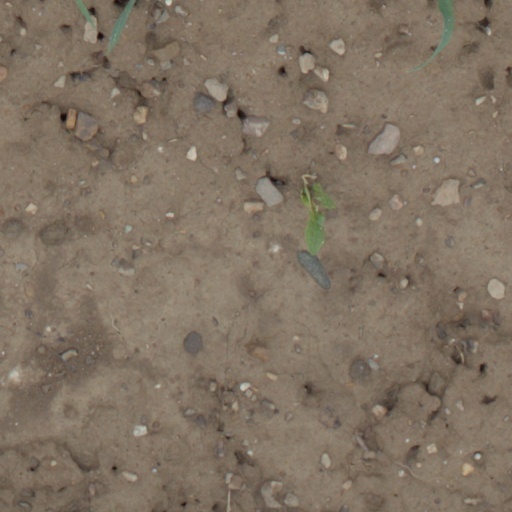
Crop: wheat